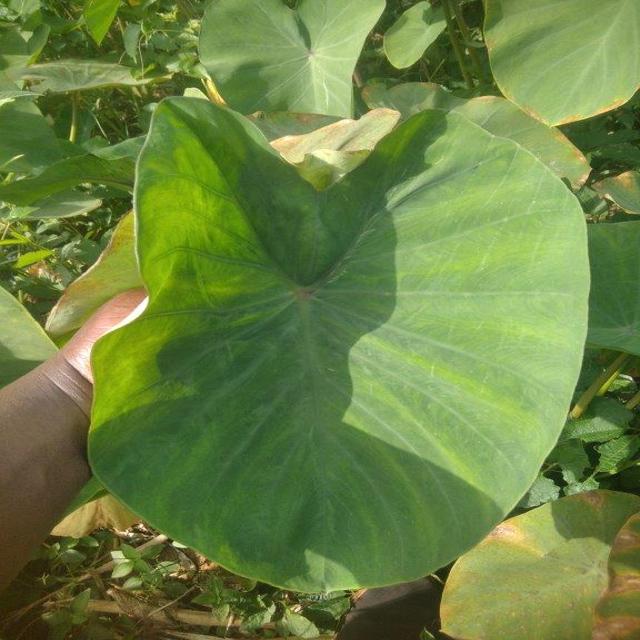
Label: Healthy